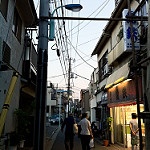
Scene: Outdoor